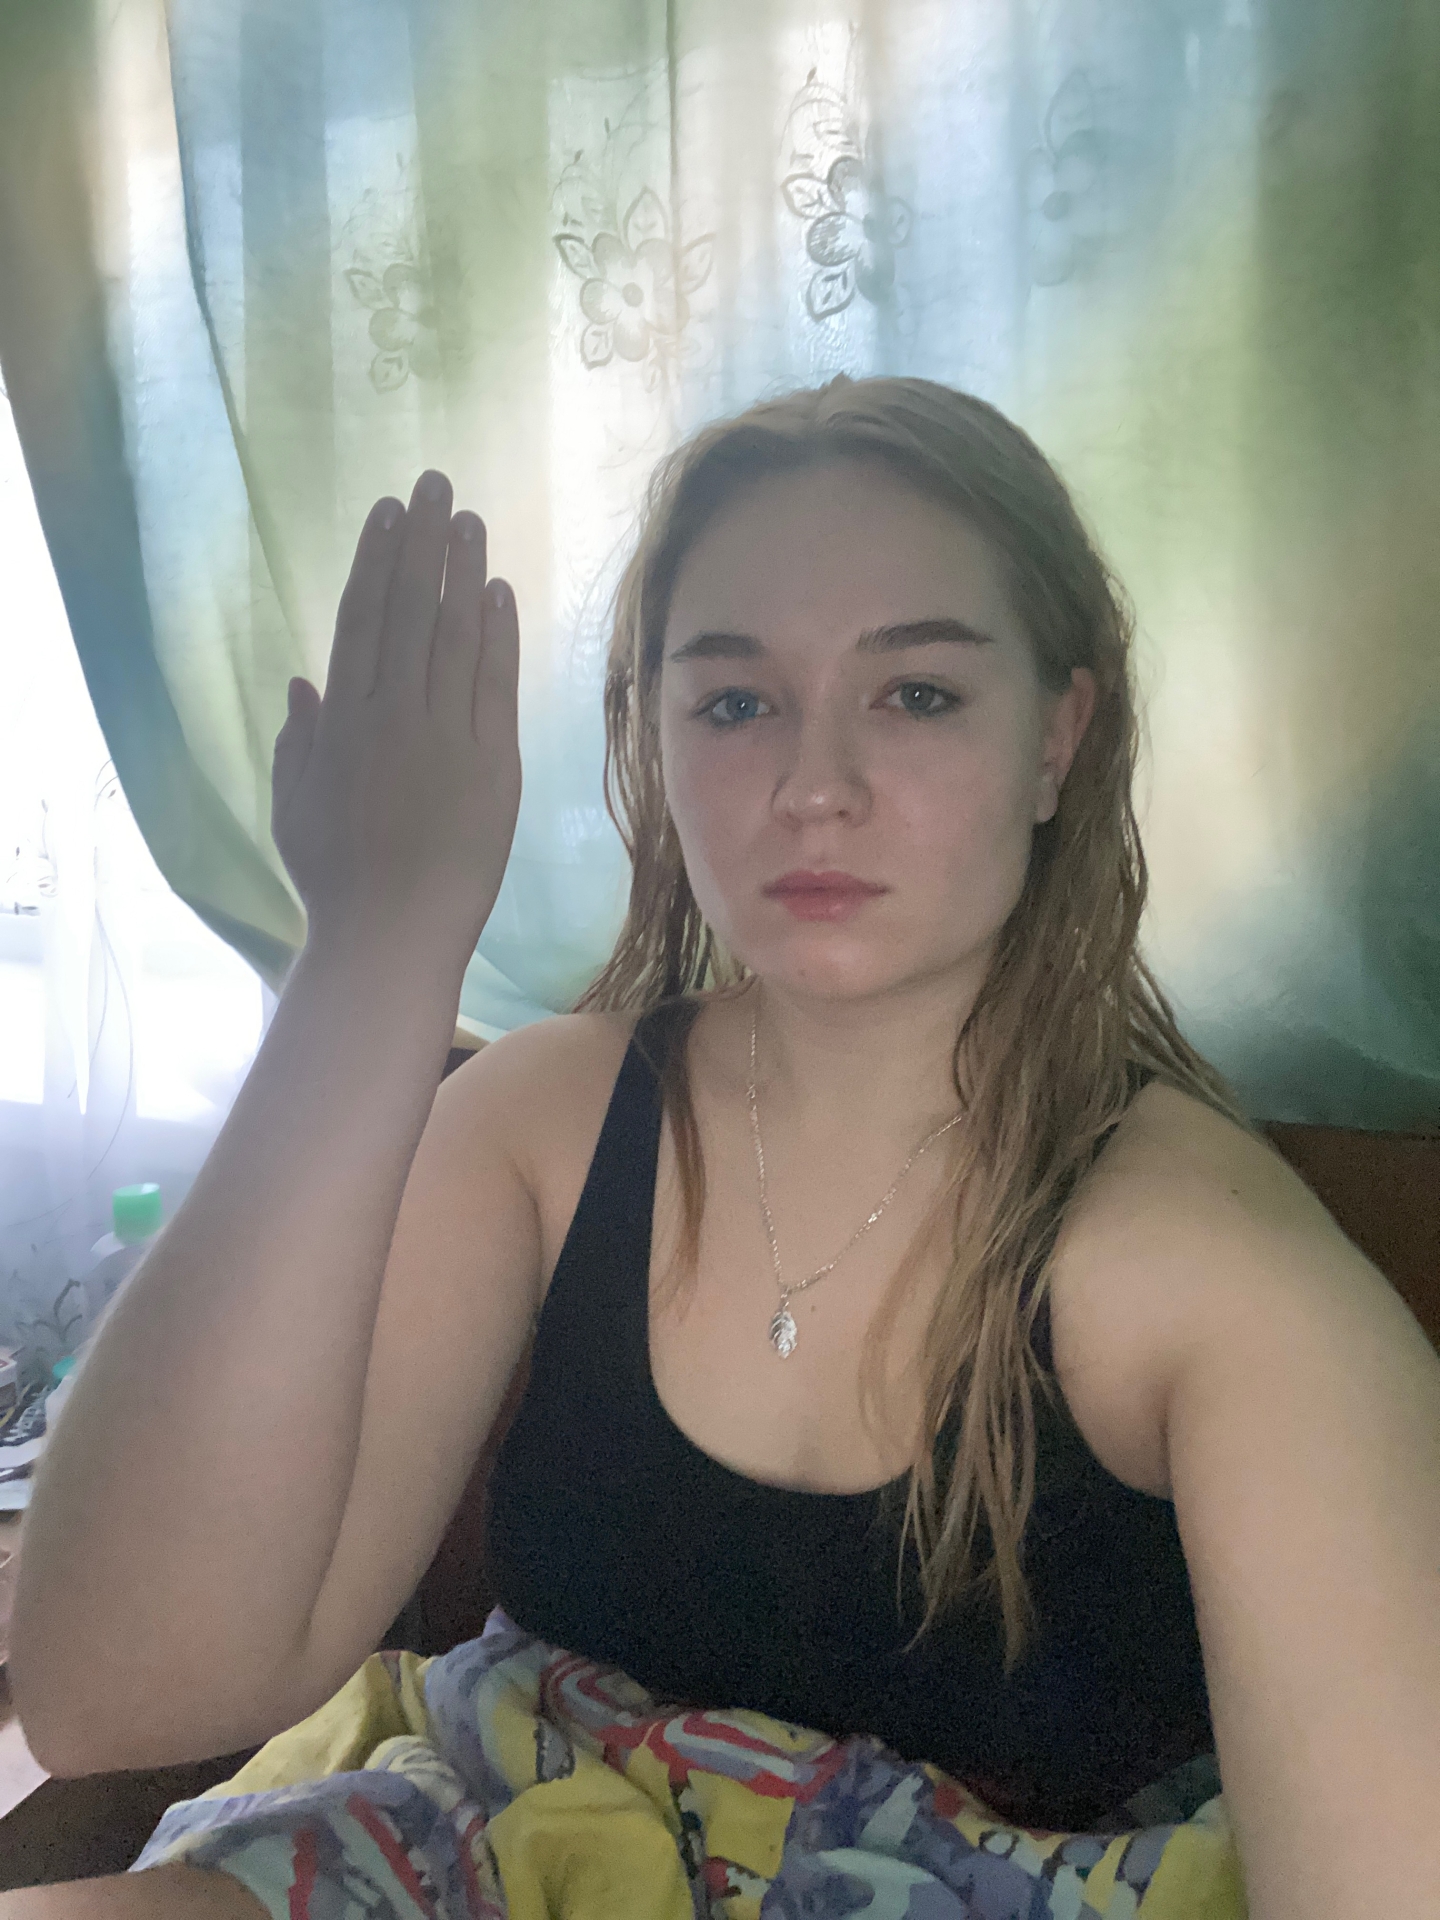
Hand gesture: stop_inverted